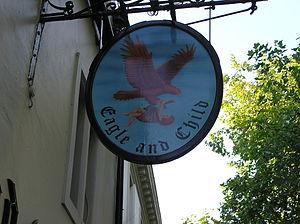
Le Seigneur des anneaux est un roman en trois volumes de J. R. R. Tolkien paru en 1954 et 1955.